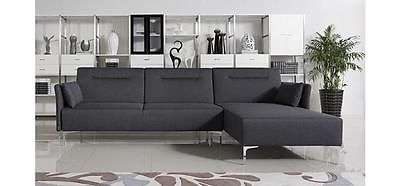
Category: sofa